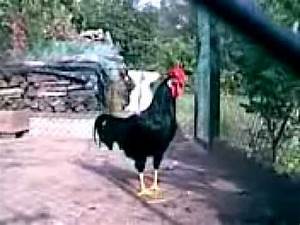
Label: chicken